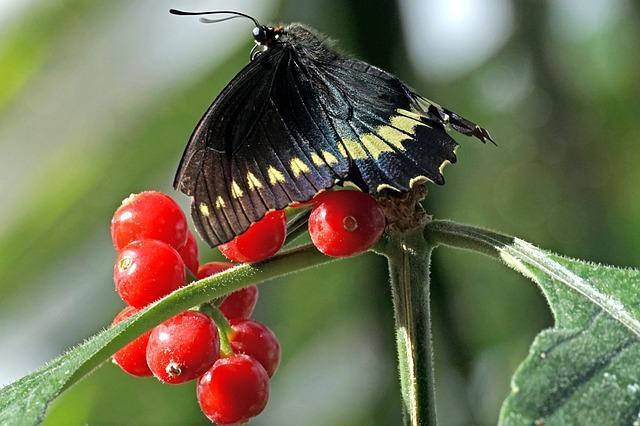
butterfly